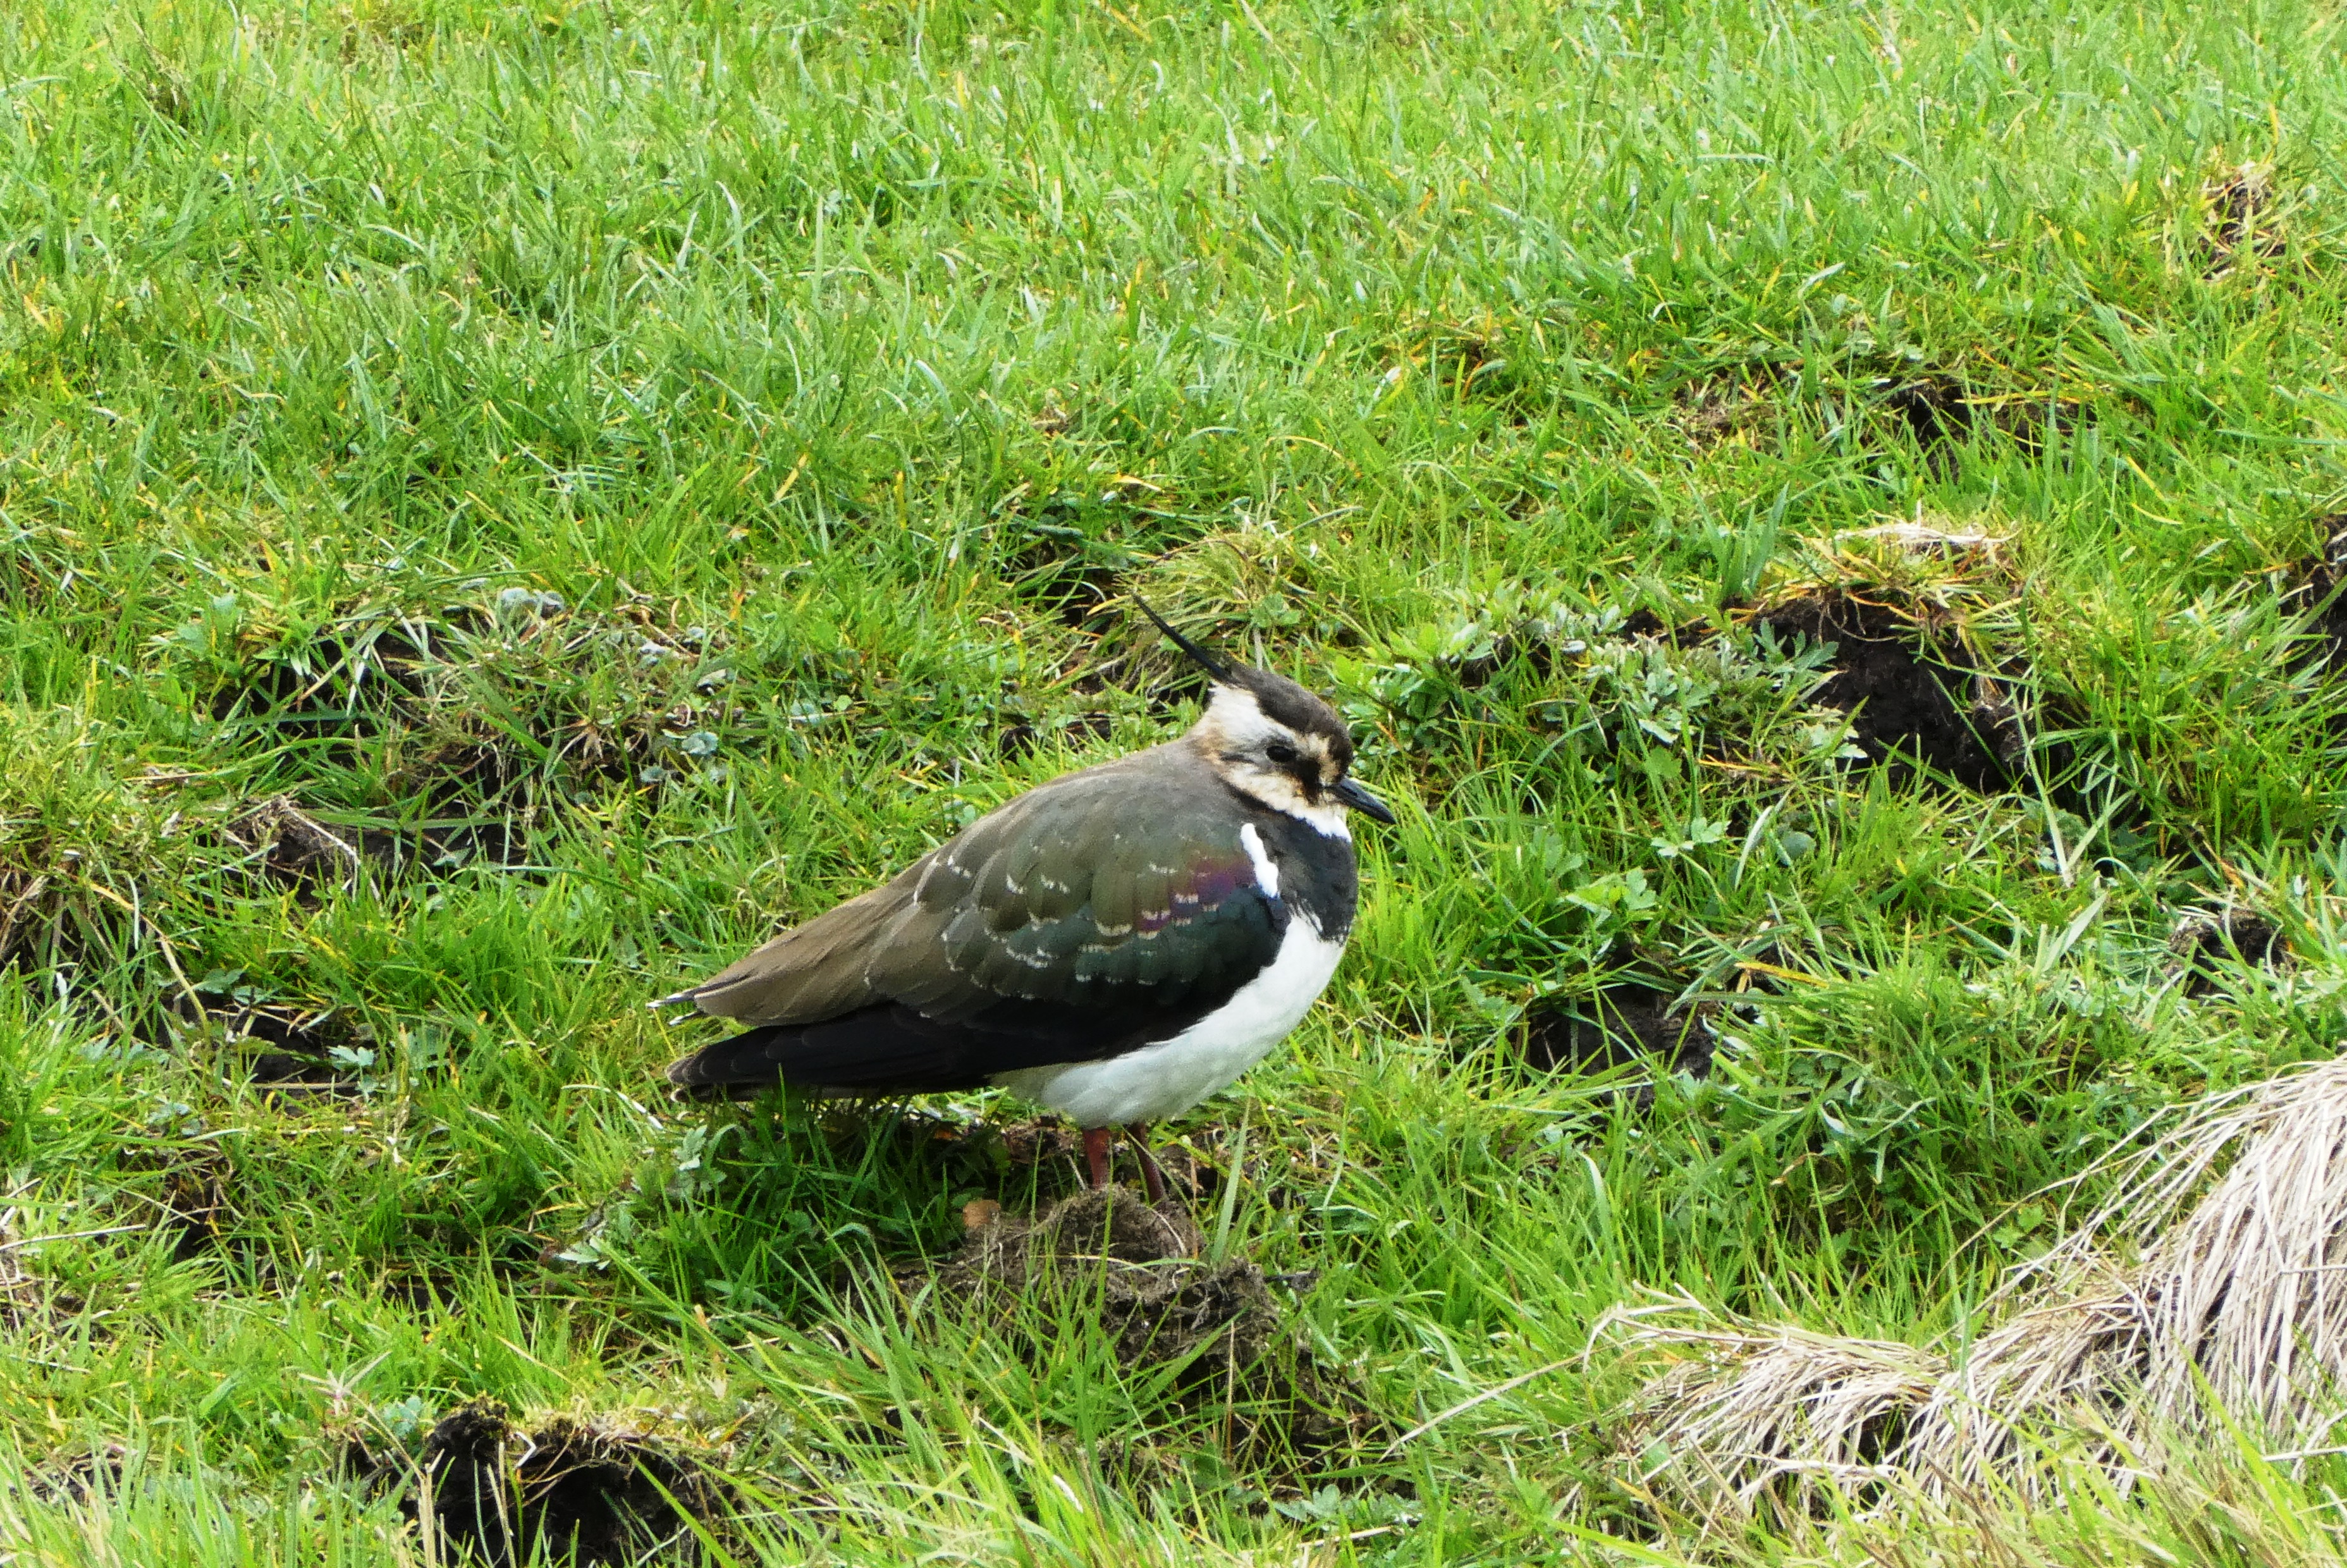
kievit, bird, bird meadow, pasture, grass, feathers, beak, grass family, wildlife, plant community, adaptation, plant, killdeer, grassland